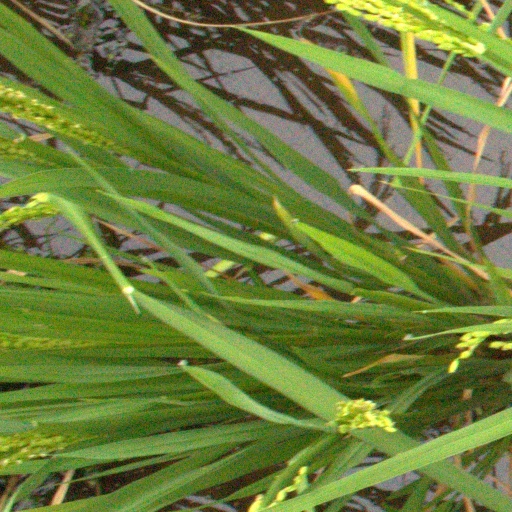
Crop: rice